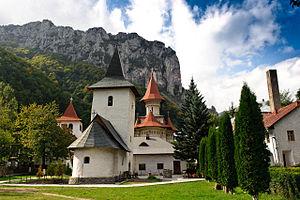
Râmeț est une commune du județ d'Alba, Roumanie qui compte 574 habitants.